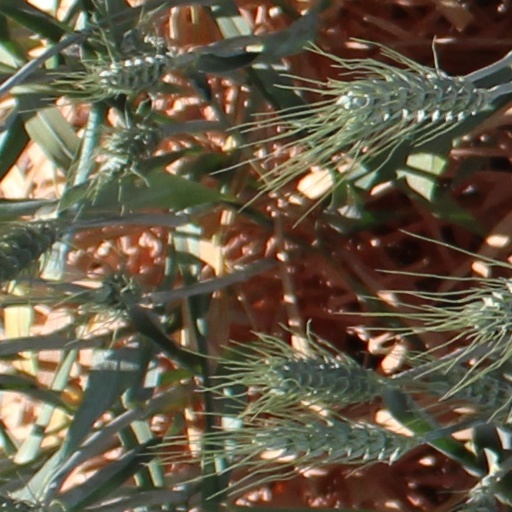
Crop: wheat